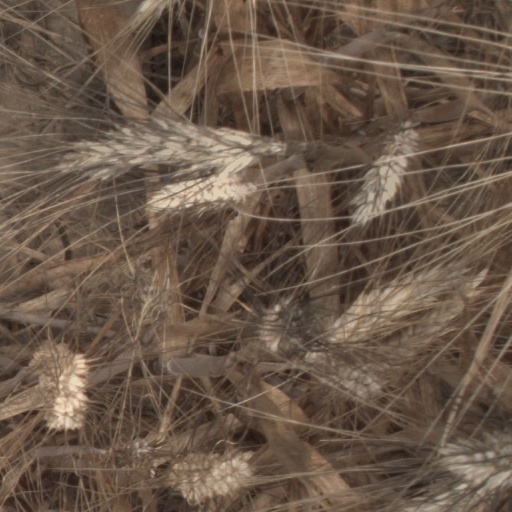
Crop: wheat